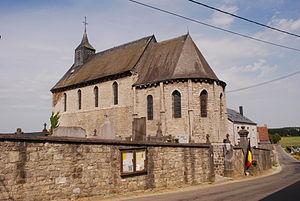
L'église Notre-Dame à Borlon (Durbuy). This is a photo of a monument in Wallonia, number: 83012-CLT-0007-01
Borlon est une section de la ville belge de Durbuy située en Région wallonne dans la province de Luxembourg.